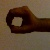
The image shows a hand gesture representing the number 0 in Indian Sign Language.